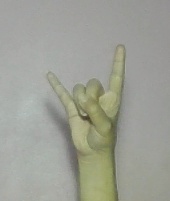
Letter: la